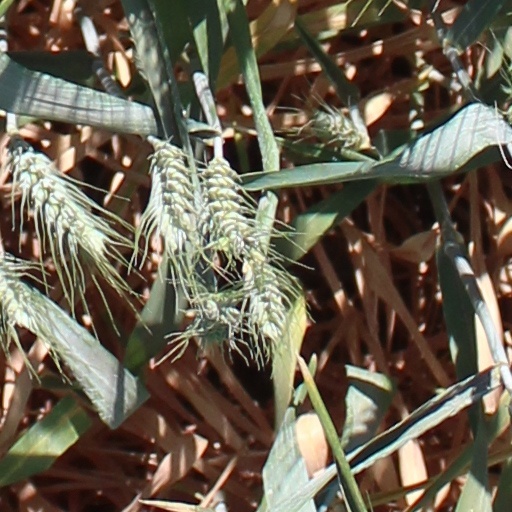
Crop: wheat